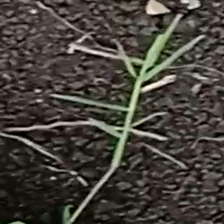
Weed species: Harali_(Cynodon_dactylon)